Barnaby Joyce

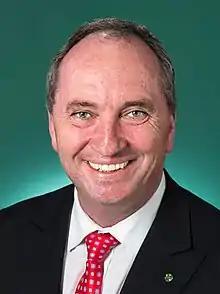
Official portrait, 2017

Barnaby Thomas Gerard Joyce (born 17 April 1967) is an Australian politician who was the leader of the National Party of Australia from 2016 to 2018 and again from 2021 to 2022. Joyce was the 17th deputy prime minister of Australia during both his leadership tenures under Prime Minister Malcolm Turnbull from 2016 to 2018 and Prime Minister Scott Morrison from 2021 to 2022.